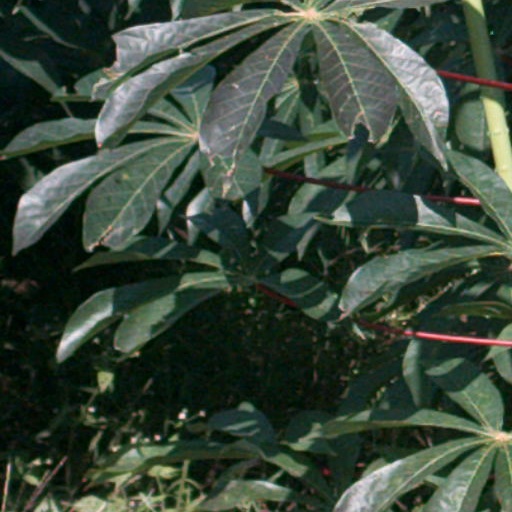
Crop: cassava